Mississippi

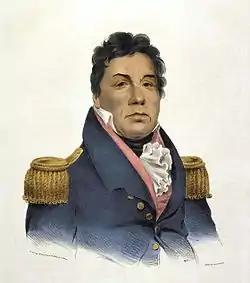

During the colonial era, European (chiefly French and Spanish) settlers imported enslaved Africans to work on cash crop plantations. Under French and Spanish rule, there developed a class of free people of color ("gens de couleur libres"), mostly multiracial descendants of European men and enslaved or free black women, and their mixed-race children. In the early days the French and Spanish colonists were chiefly men. Even as more European women joined the settlements, the men had interracial unions among women of African descent (and increasingly, multiracial descent), both before and after marriages to European women. Often the European men would help their multiracial children get educated or gain apprenticeships for trades, and sometimes they settled property on them; they often freed the mothers and their children if enslaved, as part of contracts of "plaçage". With this social capital, the free people of color became artisans, and sometimes educated merchants and property owners, forming a third class between the Europeans and most enslaved Africans in the French and Spanish settlements, although not so large a free community as in the city of New Orleans, Louisiana.